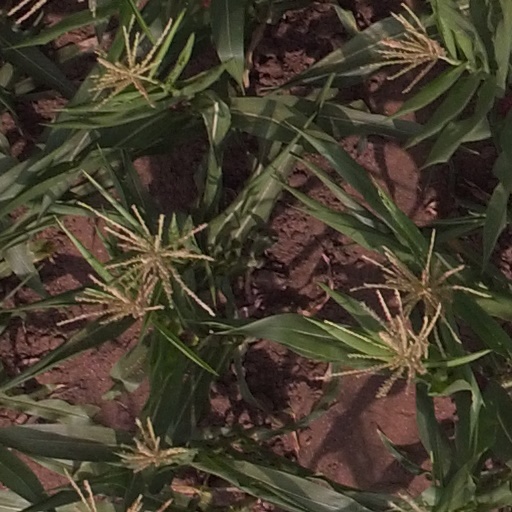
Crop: maize; corn